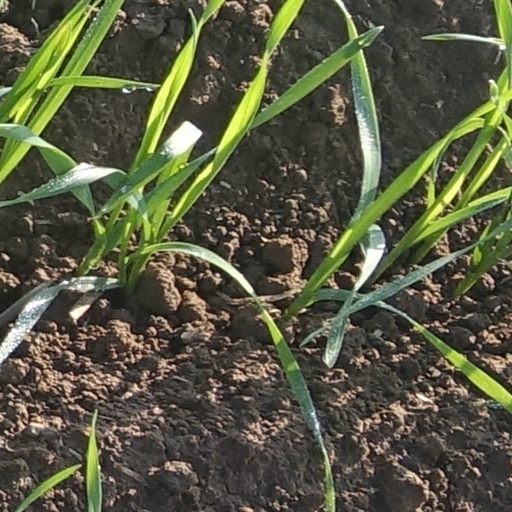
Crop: wheat